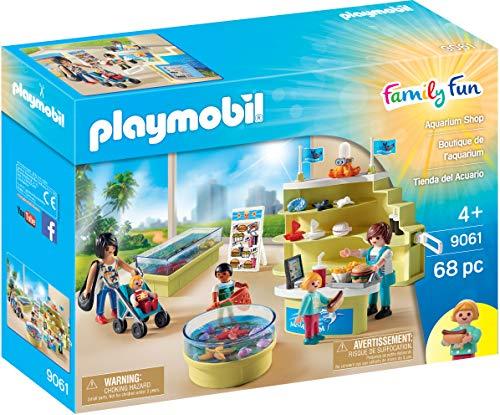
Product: PLAYMOBIL Aquarium Shop Building Set
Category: Toys & Games | Toy Figures & Playsets | Playsets & Vehicles | Playsets
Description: The shop offers a squirting octopus toy and souvenirs, as well as food and drinks.
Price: $13.16
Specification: ProductDimensions:3.7x9.8x13.5inches|ItemWeight:1.12ounces|ShippingWeight:15.2ounces(Viewshippingratesandpolicies)|DomesticShipping:ItemcanbeshippedwithinU.S.|InternationalShipping:ThisitemcanbeshippedtoselectcountriesoutsideoftheU.S.LearnMore|ASIN:B01LZ37RJI|Itemmodelnumber:9061|Manufacturerrecommendedage:4-10years